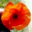
Label: poppy